Operation Kien Giang 9-1

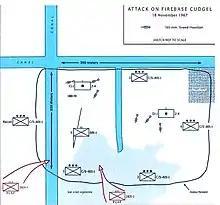
Attack on Firebase Cudgel, 19 November 1967

The 5/60th Infantry commander Lieutenant Colonel William B. Steele deployed two of his companies in the paddyfields to the north and east of Cudgel with Company C at the firebase to protect Batteries C and D 2/4th Artillery and his reconnaissance platoon on the southern side of Ong Tai Creek accessible only by a narrow footbridge.